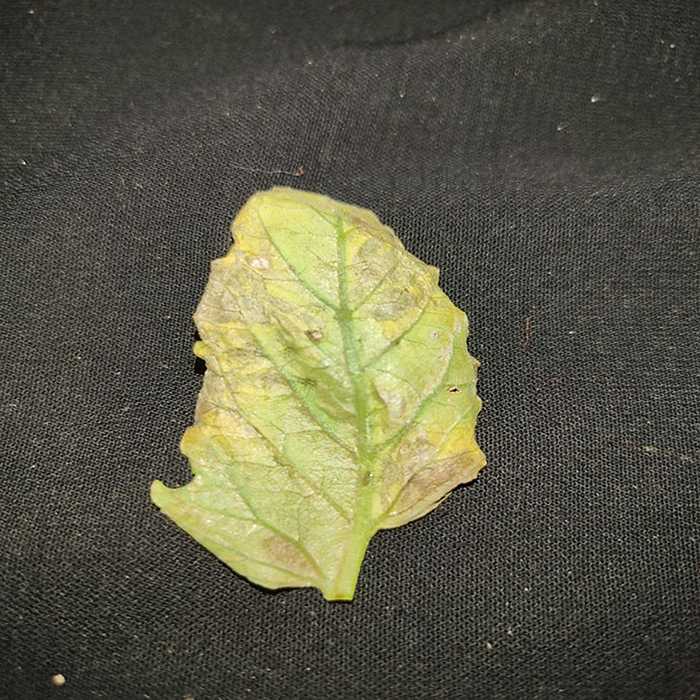
Plant: Tomato
Label: Tomato Bacterial spot